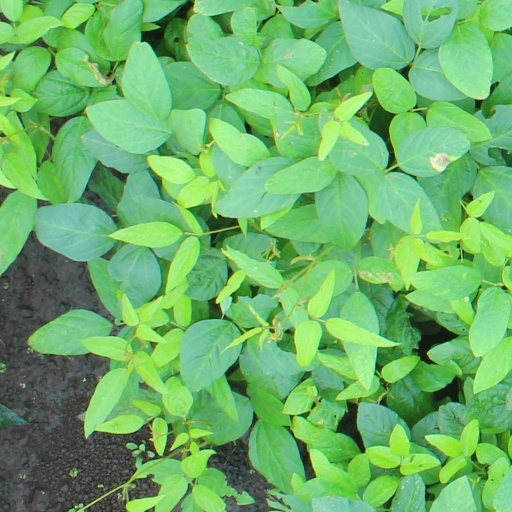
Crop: soybean